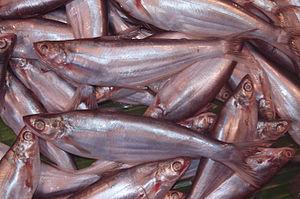
Les siluriformes forment un ordre regroupant les poissons-chats et les silures, il compte environ le quart des espèces de poissons d'eau douce. Ils sont nommés poissons-chats en référence à leurs barbillons, qui ressemblent aux moustaches d'un chat. Malgré leur nom commun, tous les poissons-chats ne sont pas pourvus de barbillons, les caractéristiques qui classent un poisson dans l'ordre des siluriformes sont, en fait, certaines caractéristiques du crâne et de la vessie natatoire.